Upton (Baltimore, Maryland)

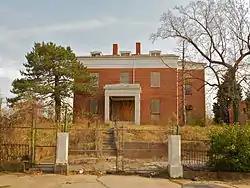
Upton, March 2012

Upton, also known as the David Stewart Residence or Dammann Mansion, is a historic home located in the Upton neighborhood of Baltimore, Maryland, United States. It is a large brick Greek Revival mansion constructed about 1838 as the country residence of David Stewart (1800-1858), a prominent Baltimore attorney and politician. It is stories high on a raised basement, three bays wide and two rooms deep, with a center-passage plan. In the late 1950s, a brick stair tower was constructed when the building was adapted for public school use. After many years as a school for exceptional children, in 1977 the Upton Mansion housed the offices for the Home and Hospital Services (school #303) of the Baltimore City Public Schools and continued through 2006. In February 2023, a $2.2 million federal grant was announced to help create renovate the property into the headquarters of the Afro-American, an African-American newspaper published in Baltimore since 1892. Afro Charities is the awardee of the grant which will also help to digitize thousands of images and copies of the newspaper.